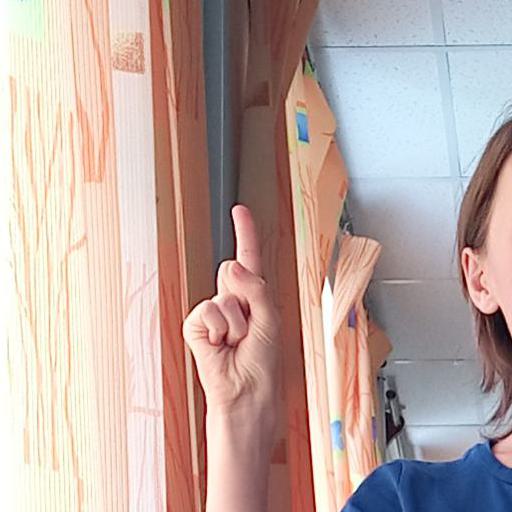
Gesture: one